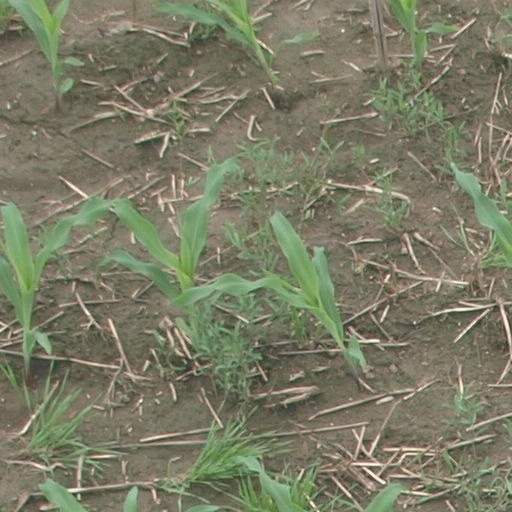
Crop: maize; corn